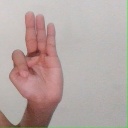
अक्षर: भ